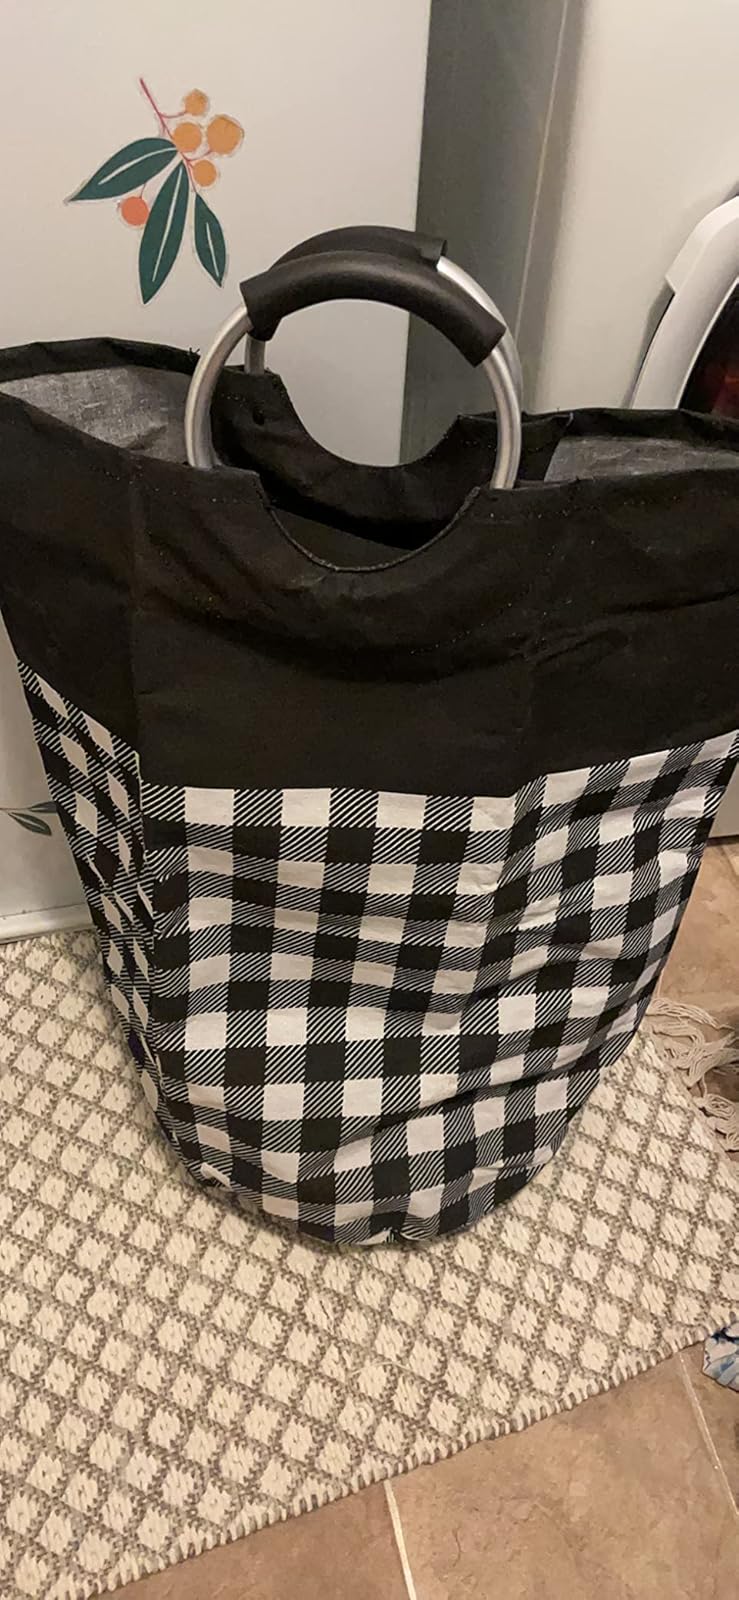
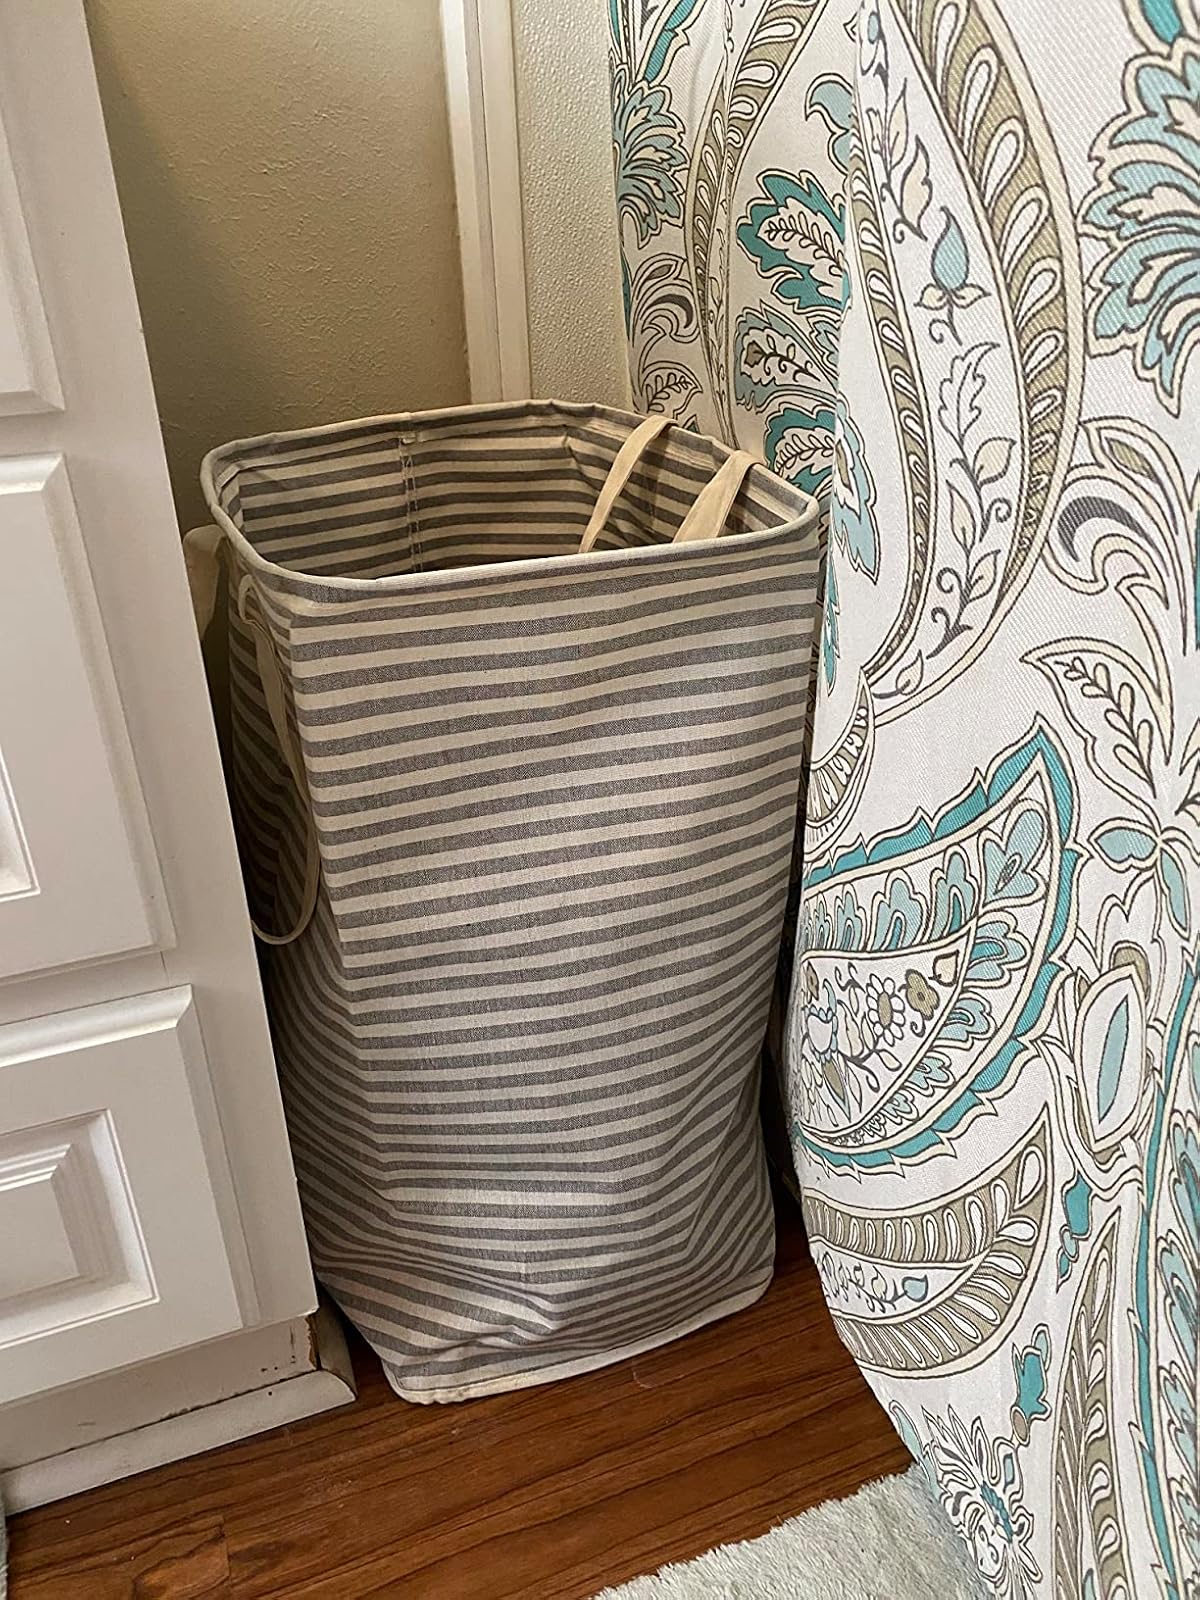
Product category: items_hamper
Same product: no